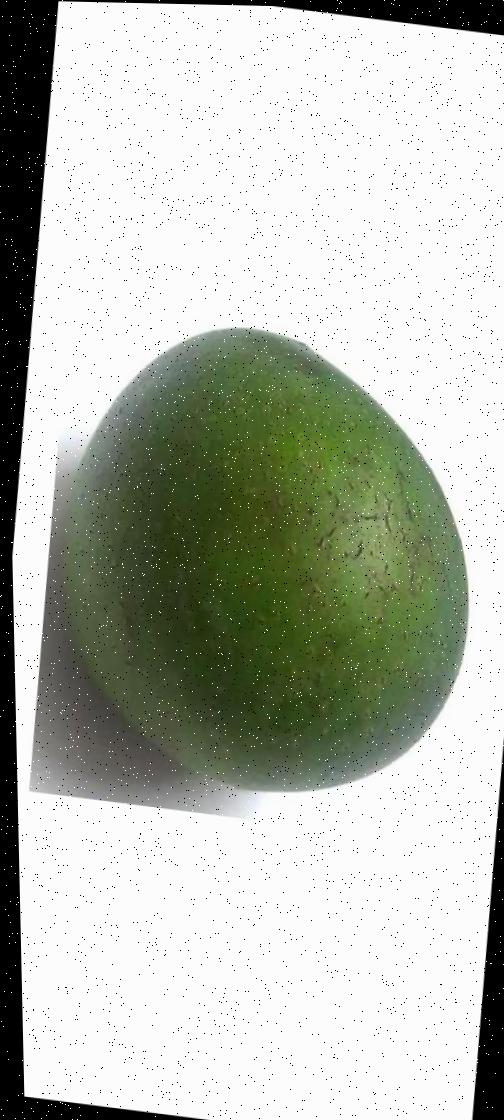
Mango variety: Ashshina Zhinuk